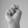
ASL letter: N